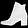
Label: Ankle boot